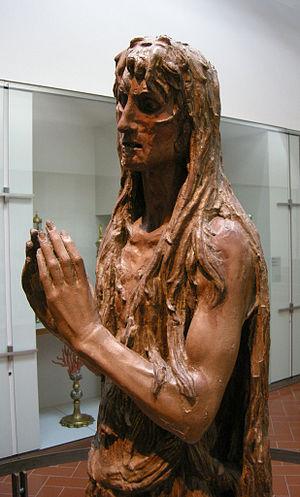
Marie-Madeleine ou Madeleine pénitente est une œuvre sculpturale en bois polychrome réalisée par l'artiste florentin Donatello vers 1453 et 1455.